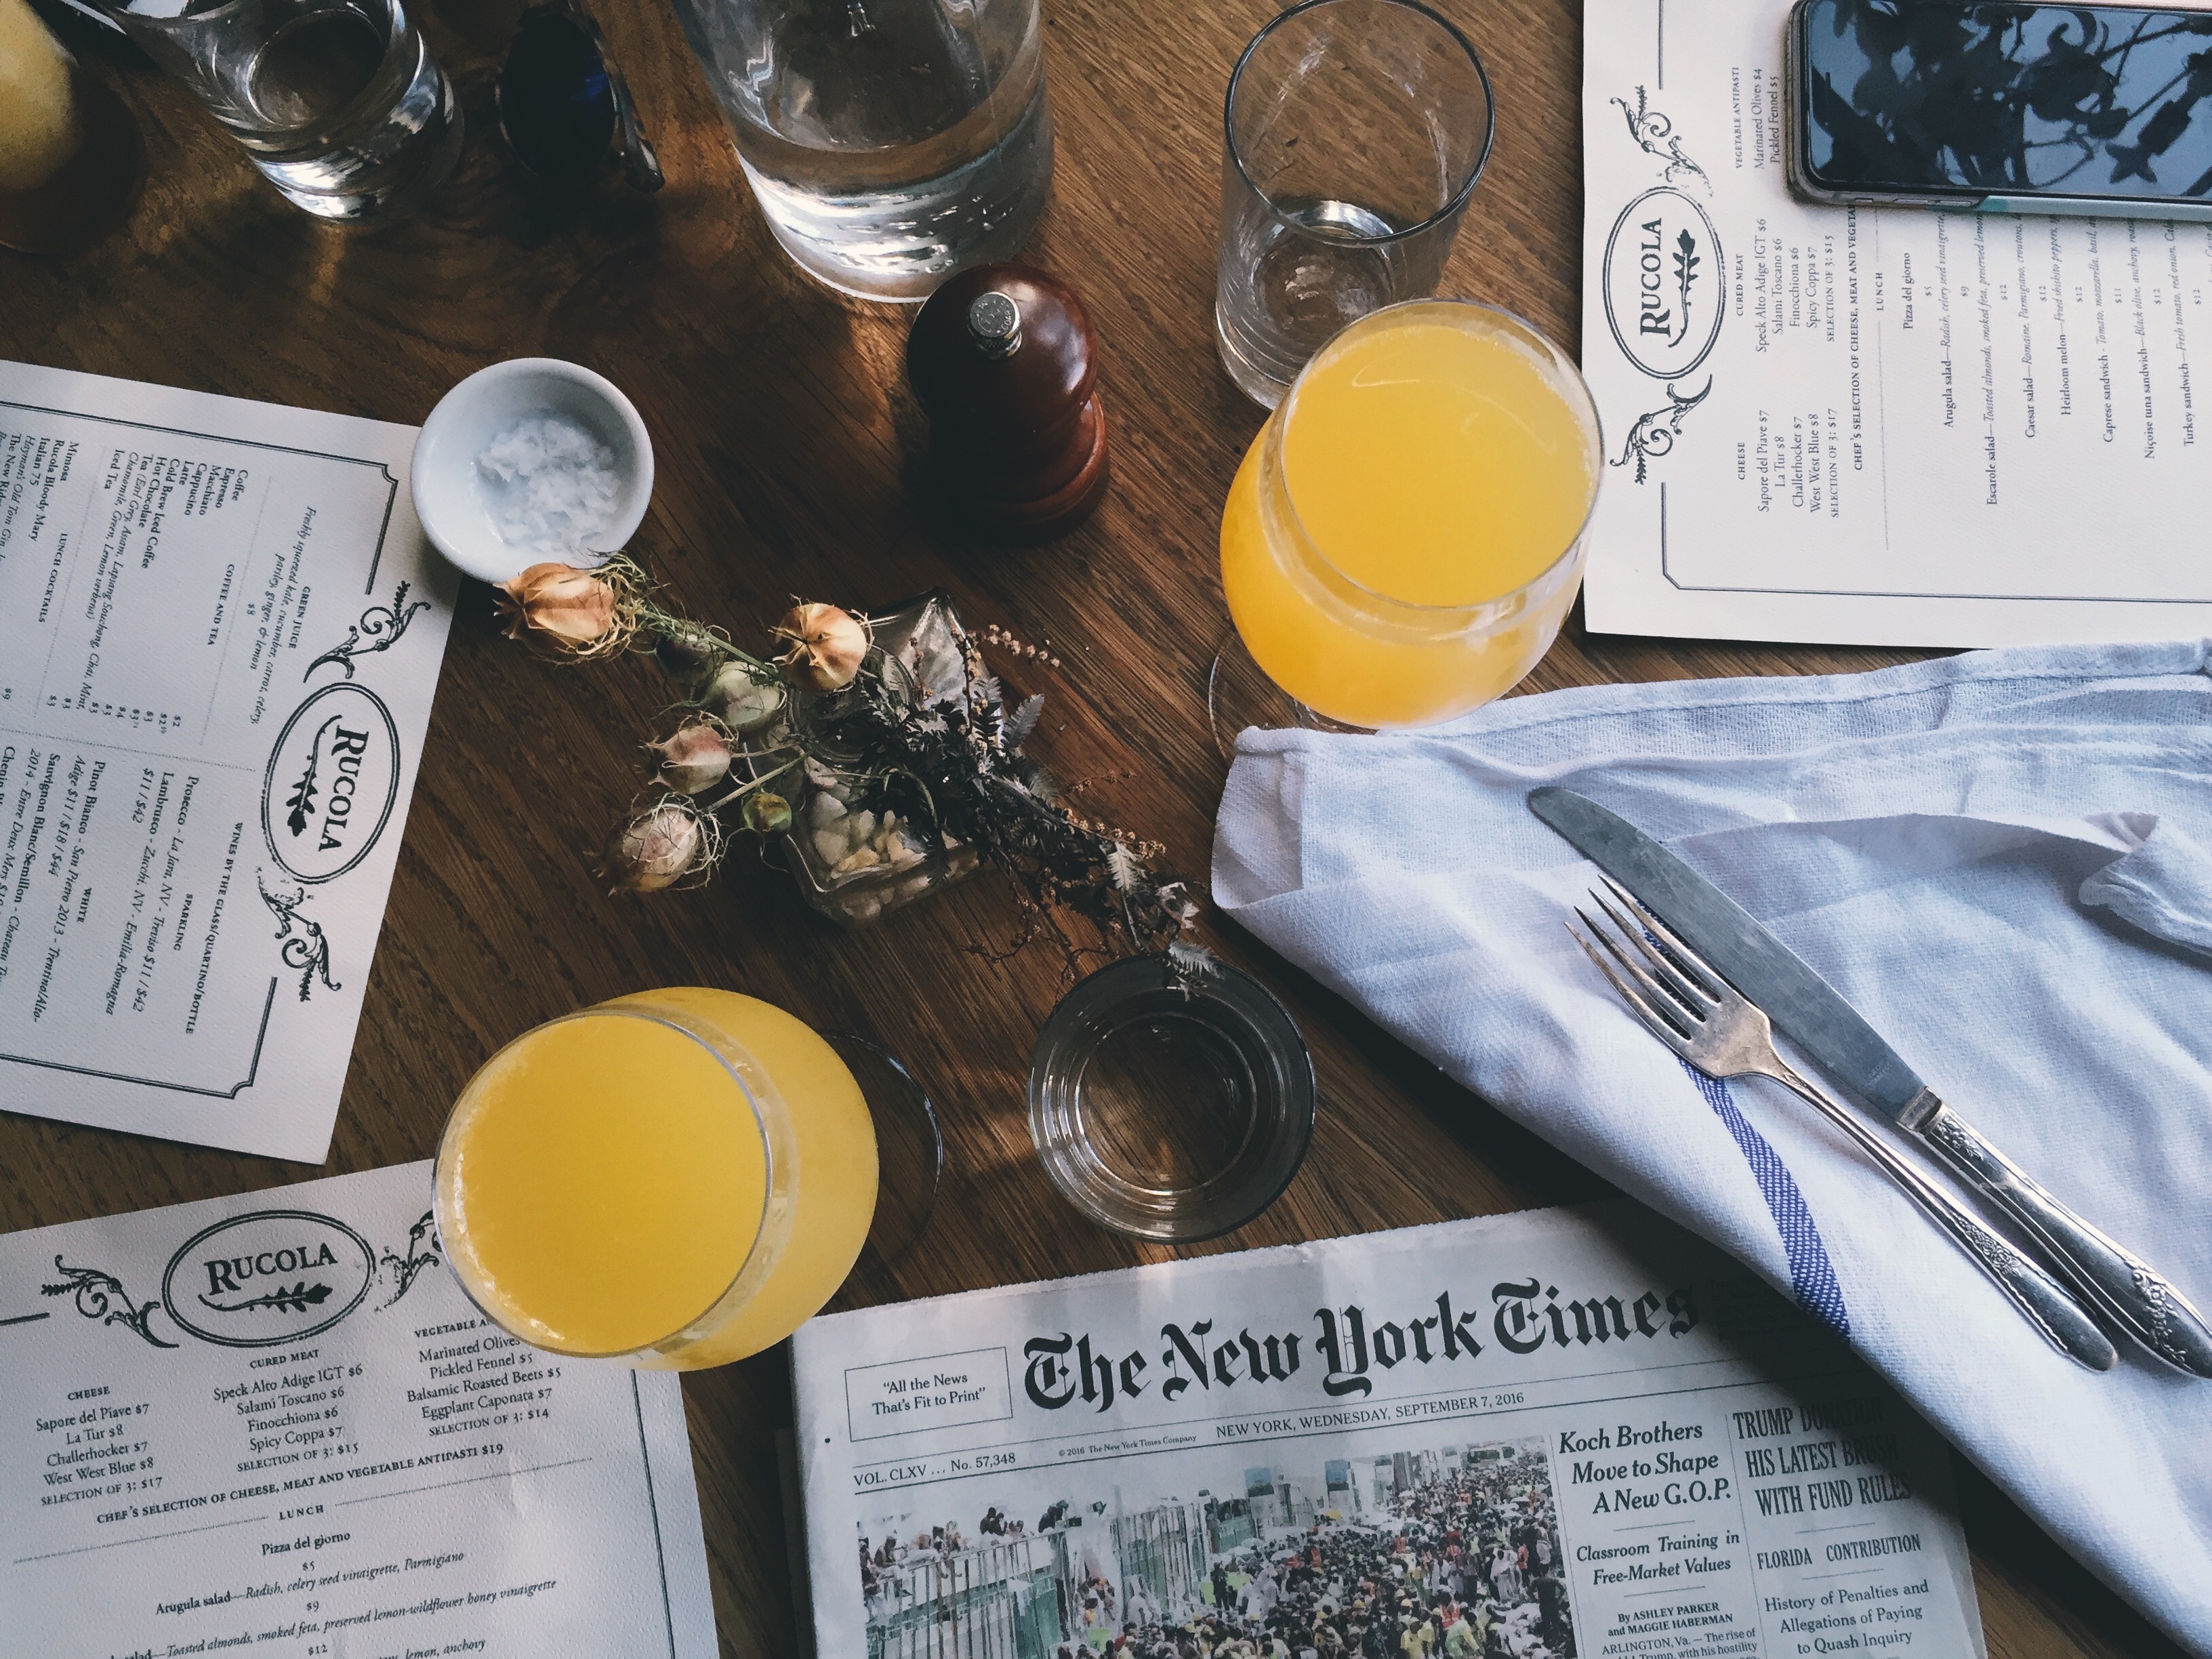
newspaper, menu, drink, dried flower, juice